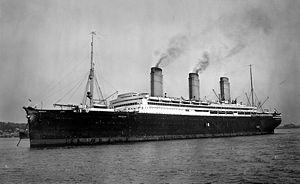
Le SS Imperator est un paquebot transatlantique allemand mis en service pour la compagnie HAPAG par les chantiers navals AG Vulcan de Hambourg en 1913. Il est le premier d'une série de trois paquebots transatlantiques allemands, qui inclut le Vaterland et le Bismarck. À la suite de la Première Guerre mondiale, l’Imperator, cédé au Royaume-Uni comme dommage de guerre, est renommé RMS Berengaria et sert la Cunard. Il est victime d'un incendie en 1938 qui entraîne sa démolition, terminée en 1946. Jusqu’à la mise en service de son sister-ship le Vaterland, l’Imperator fut le plus grand paquebot du monde.
Le Majestic est un paquebot britannique de la White Star Line mis en service en 1922. Sa construction est plus ancienne puisqu'il est mis en chantier en Allemagne en 1913 pour le compte de la Hamburg America Line sous le nom de Bismarck, après ses sister-ships, l'Imperator et le Vaterland. Lancé en juin 1914, il n'est pas achevé lorsque débute la Première Guerre mondiale, et sa construction cesse jusqu'à la fin du conflit. Il est alors cédé au Royaume-Uni en 1919, comme dommage de guerre, et est récupéré par la White Star Line avant d'être achevé.